Casuarina cunninghamiana

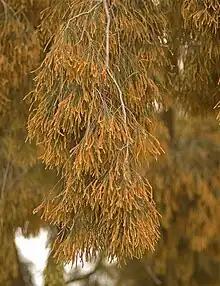
Male flowers of subsp. "cunninghamiana"

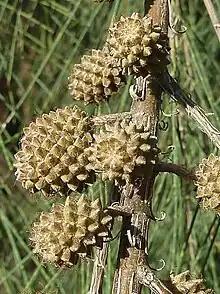
Immature female cones

Casuarina cunninghamiana, commonly known as river oak, river sheoak or creek oak, is a species of flowering plant in the family Casuarinaceae and is native to Australia and New Guinea. It is a tree with fissured and scaly bark, sometimes drooping branchlets, the leaves reduced to scales in whorls of 6 to 10, the fruit long containing winged seeds (samaras) long.